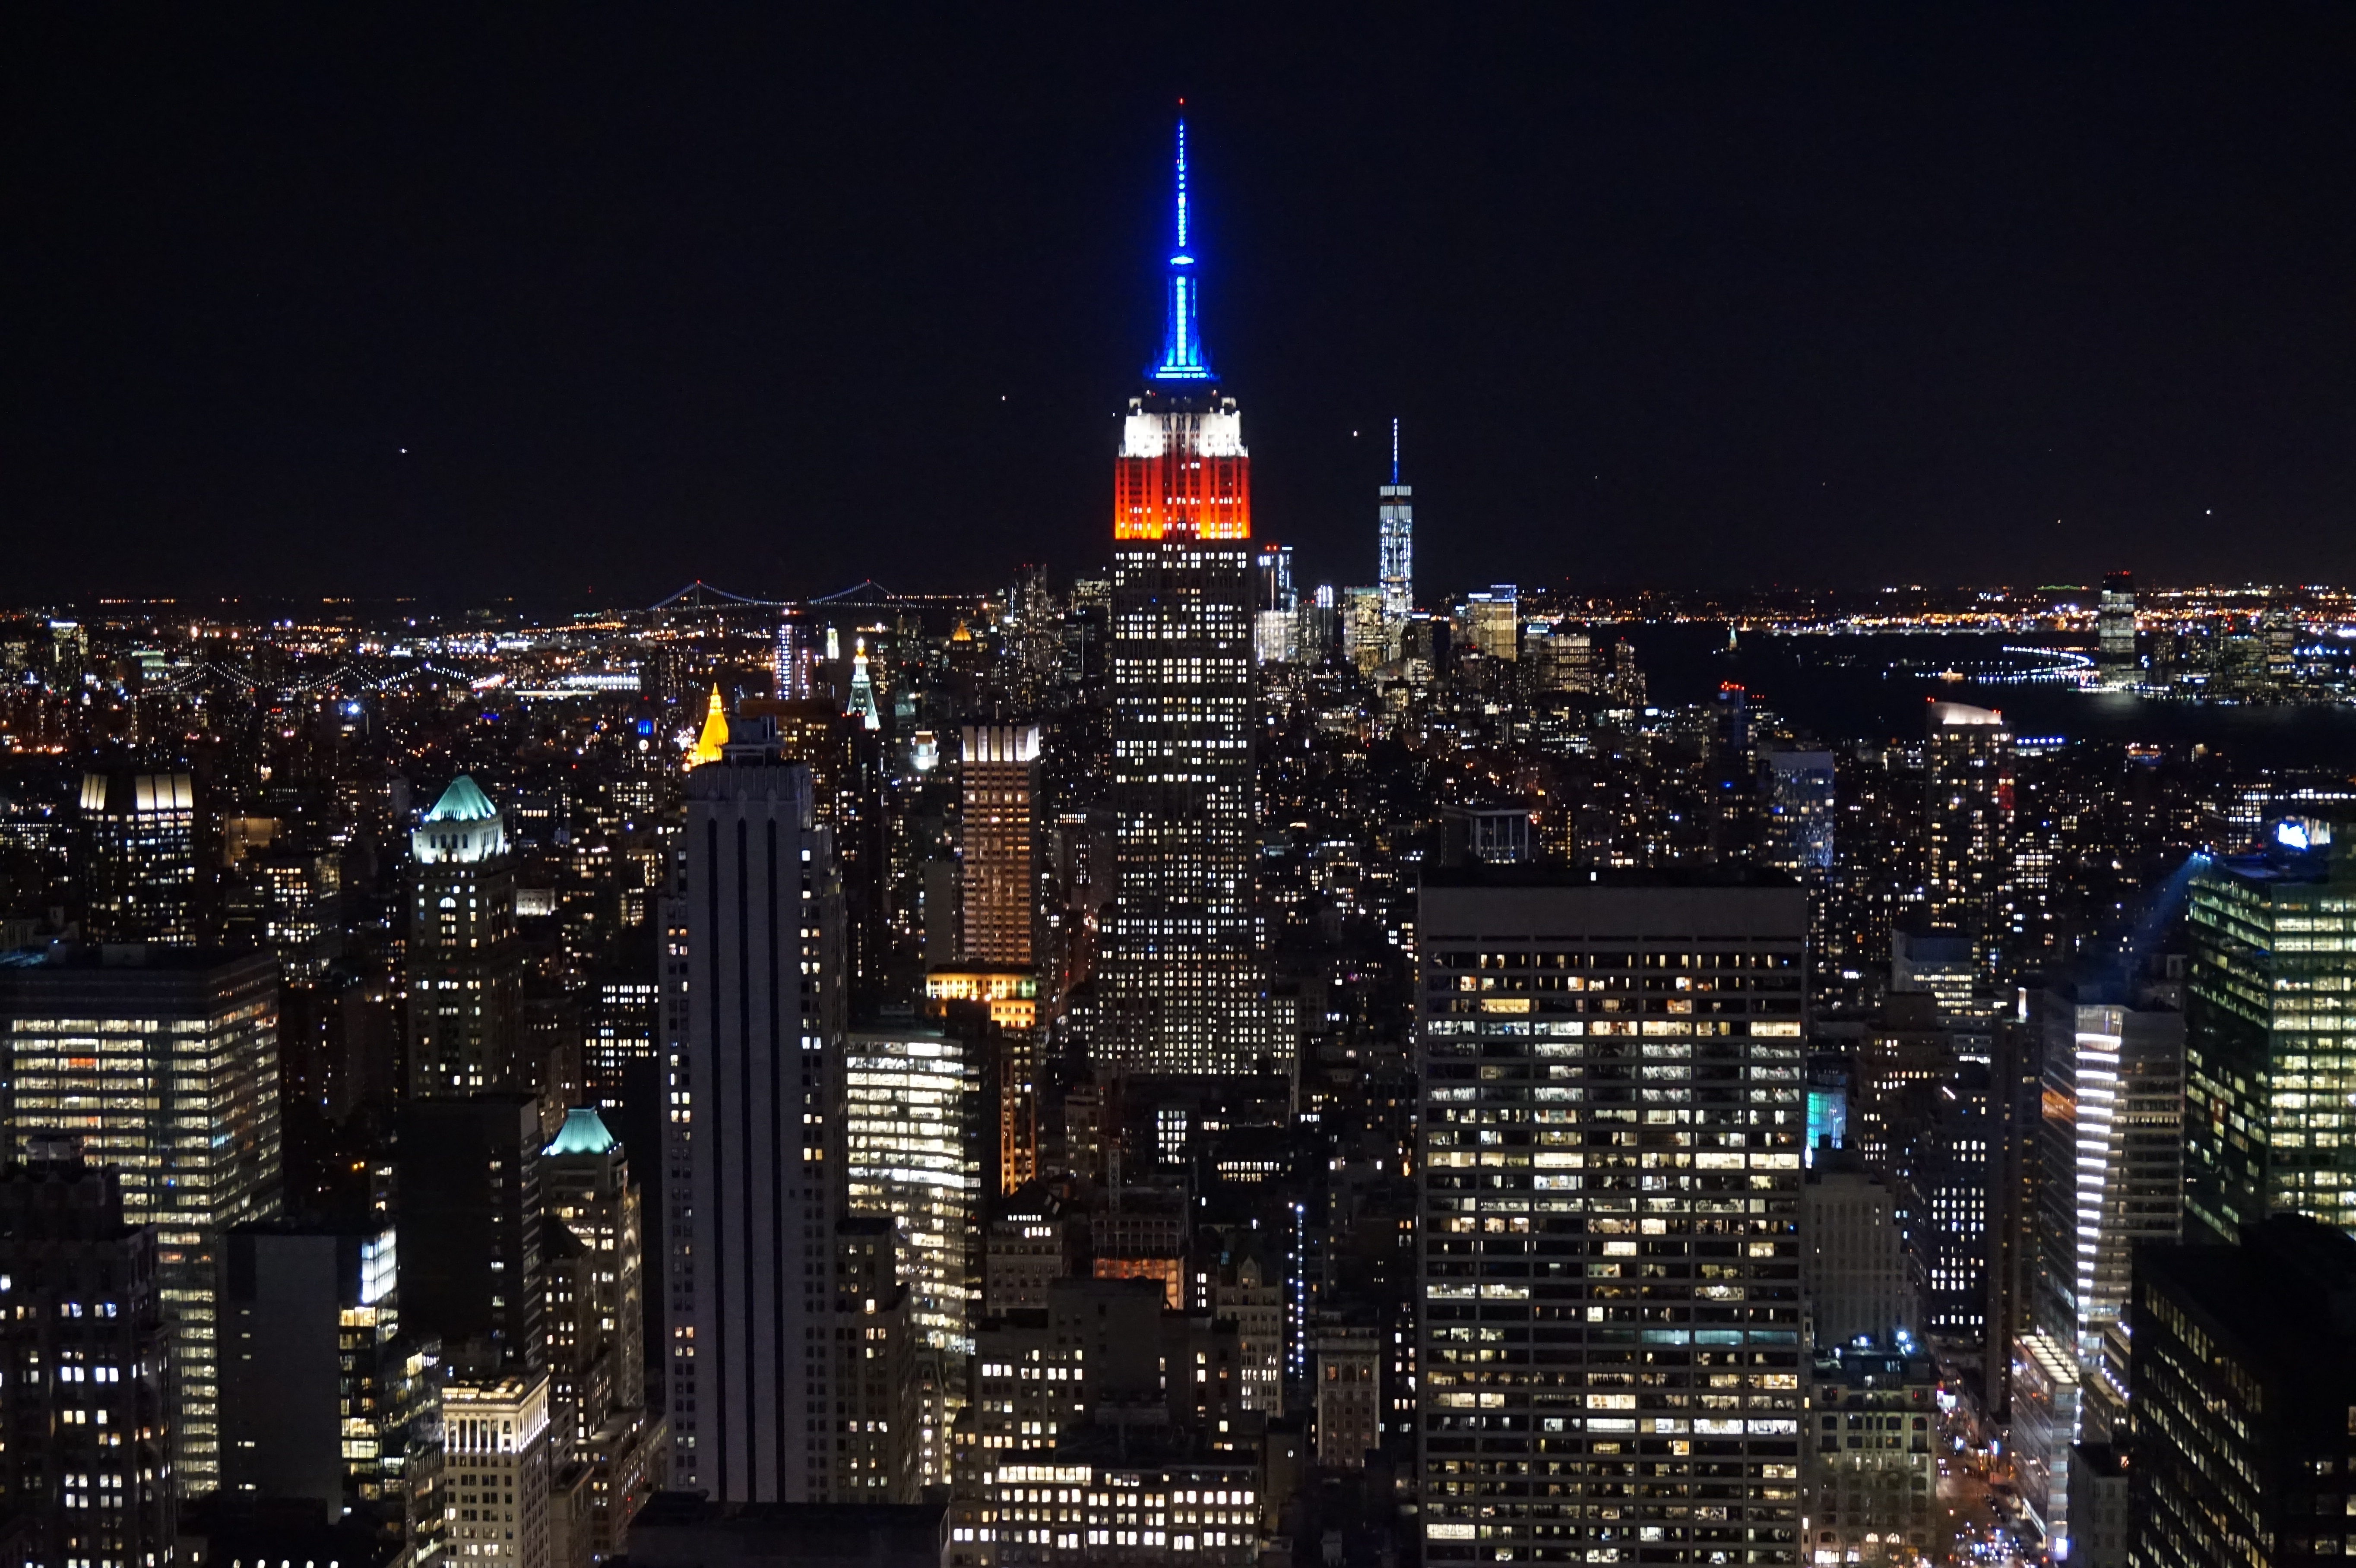
skyline, night, city, skyscraper, cityscape, downtown, dusk, evening, tower, landmark, tower block, metropolis, urban area, geographical feature, human settlement, metropolitan area